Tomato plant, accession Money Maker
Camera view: horizontal (90 deg, fisheye); turntable rotation: 90 degrees
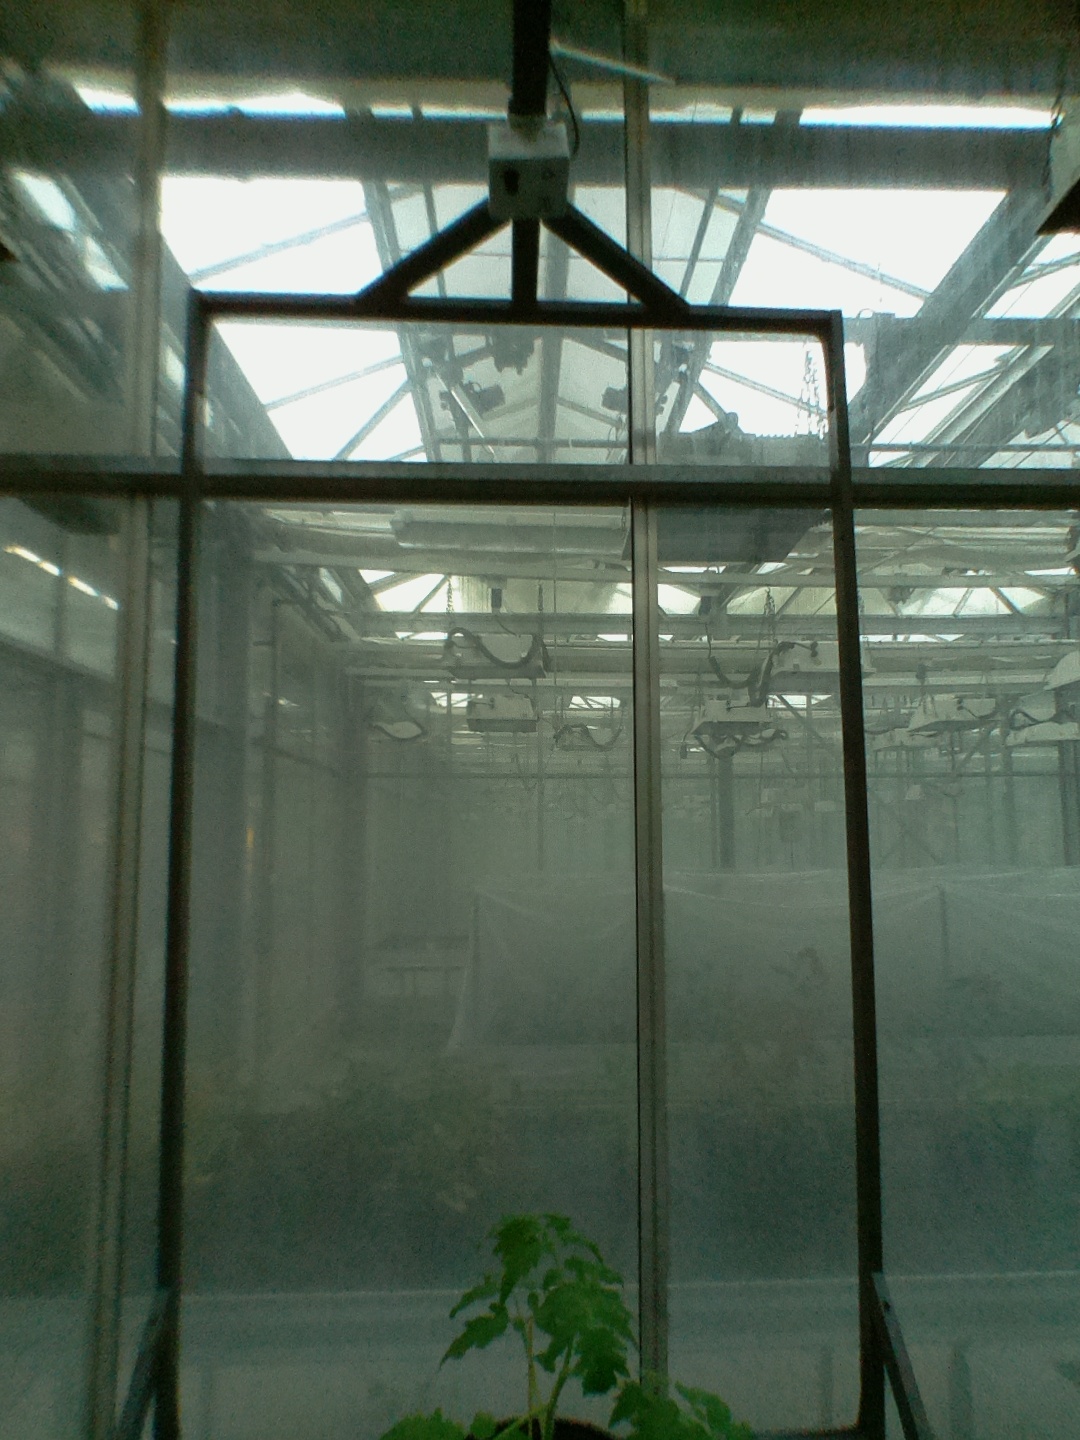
BBCH growth stage 13: 6 of true leaves visible